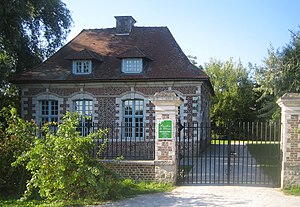
Jagtslot / Eksempler på jagtslotte i Europa
Et Jagtslot er et slot, som er placeret i en dyrepark eller et jagtområde, f.eks. i en skov, mark eller ved en sø. Jagtslottet var primært beregnet til indkvartering for en konge, fyrste, herremand og hans følge, når man var på jagt i området.